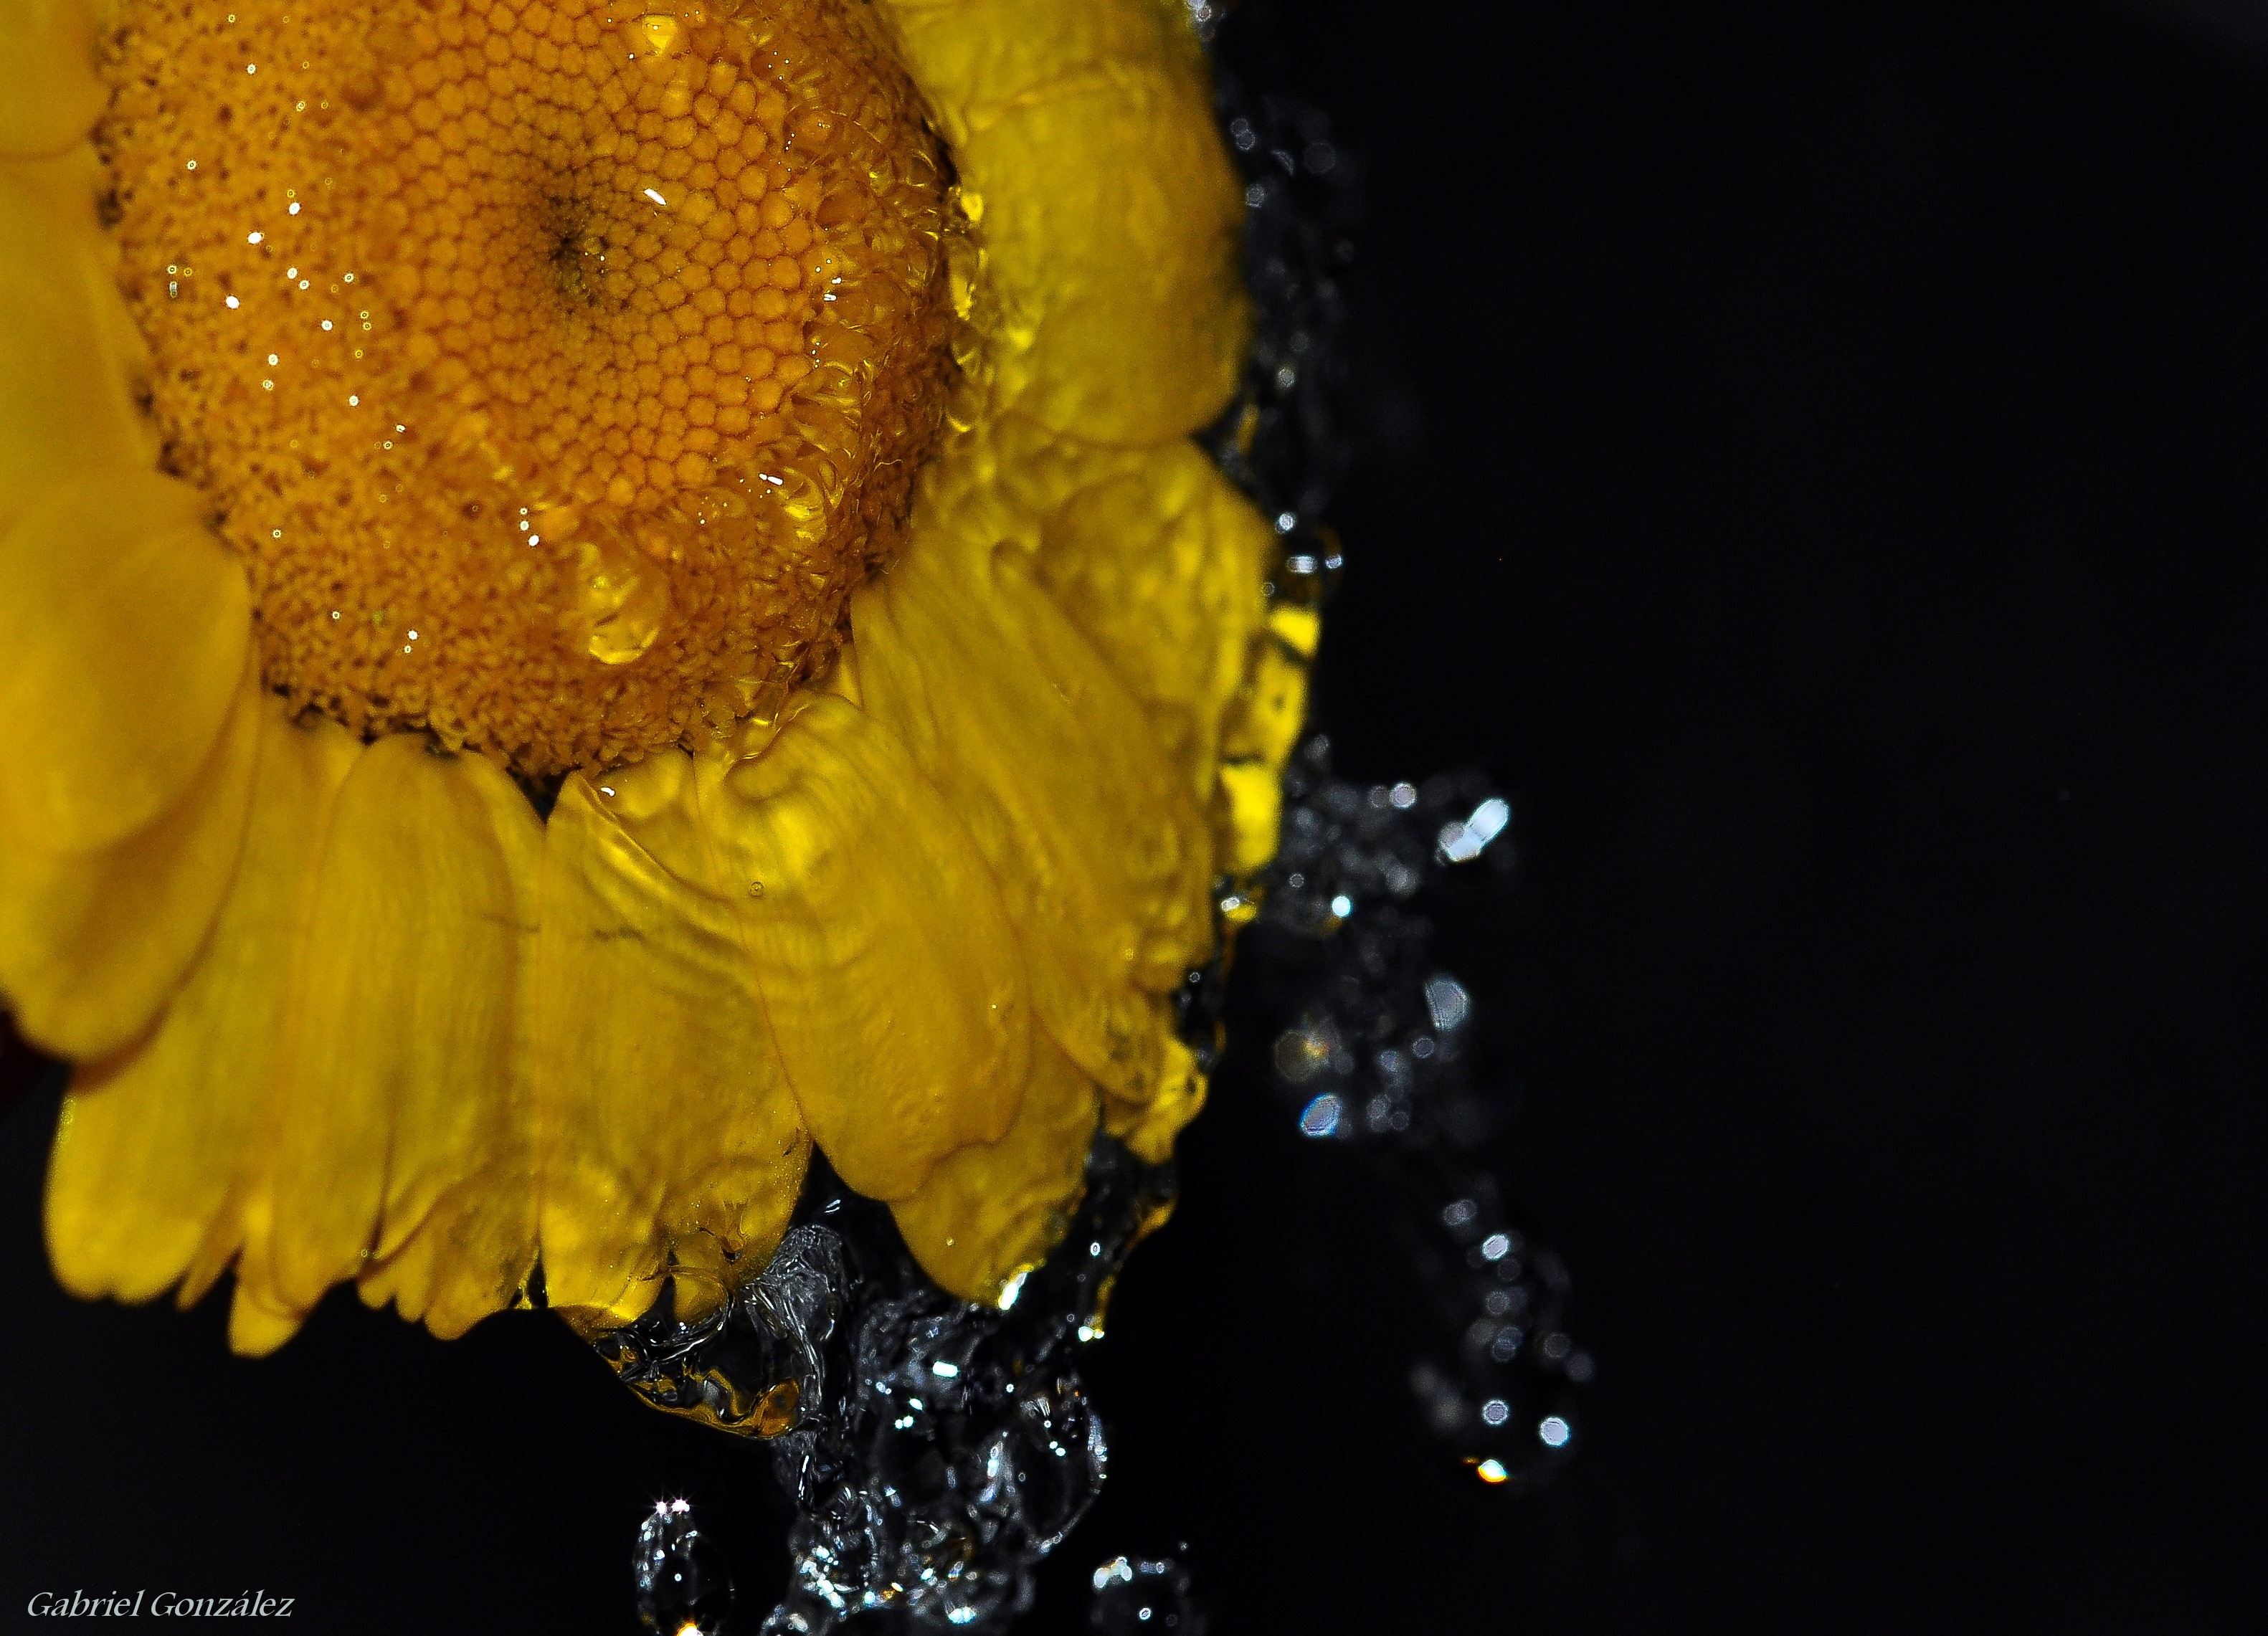
nature, plant, photography, leaf, flower, petal, pollen, macro, yellow, flora, flowers, close up, eye, naturaleza, flores, nikond90, ggl1, gaby1, xovesphoto, gphoto, sigma105mm, macro photography, flowering plant, daisy family, land plant